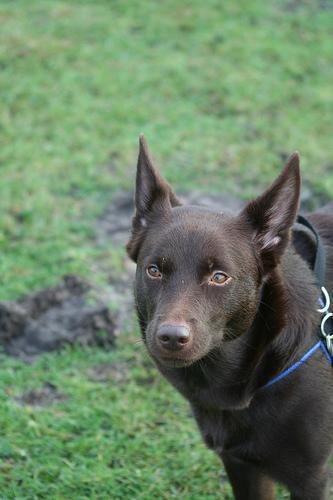
kelpie